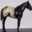
Label: horse